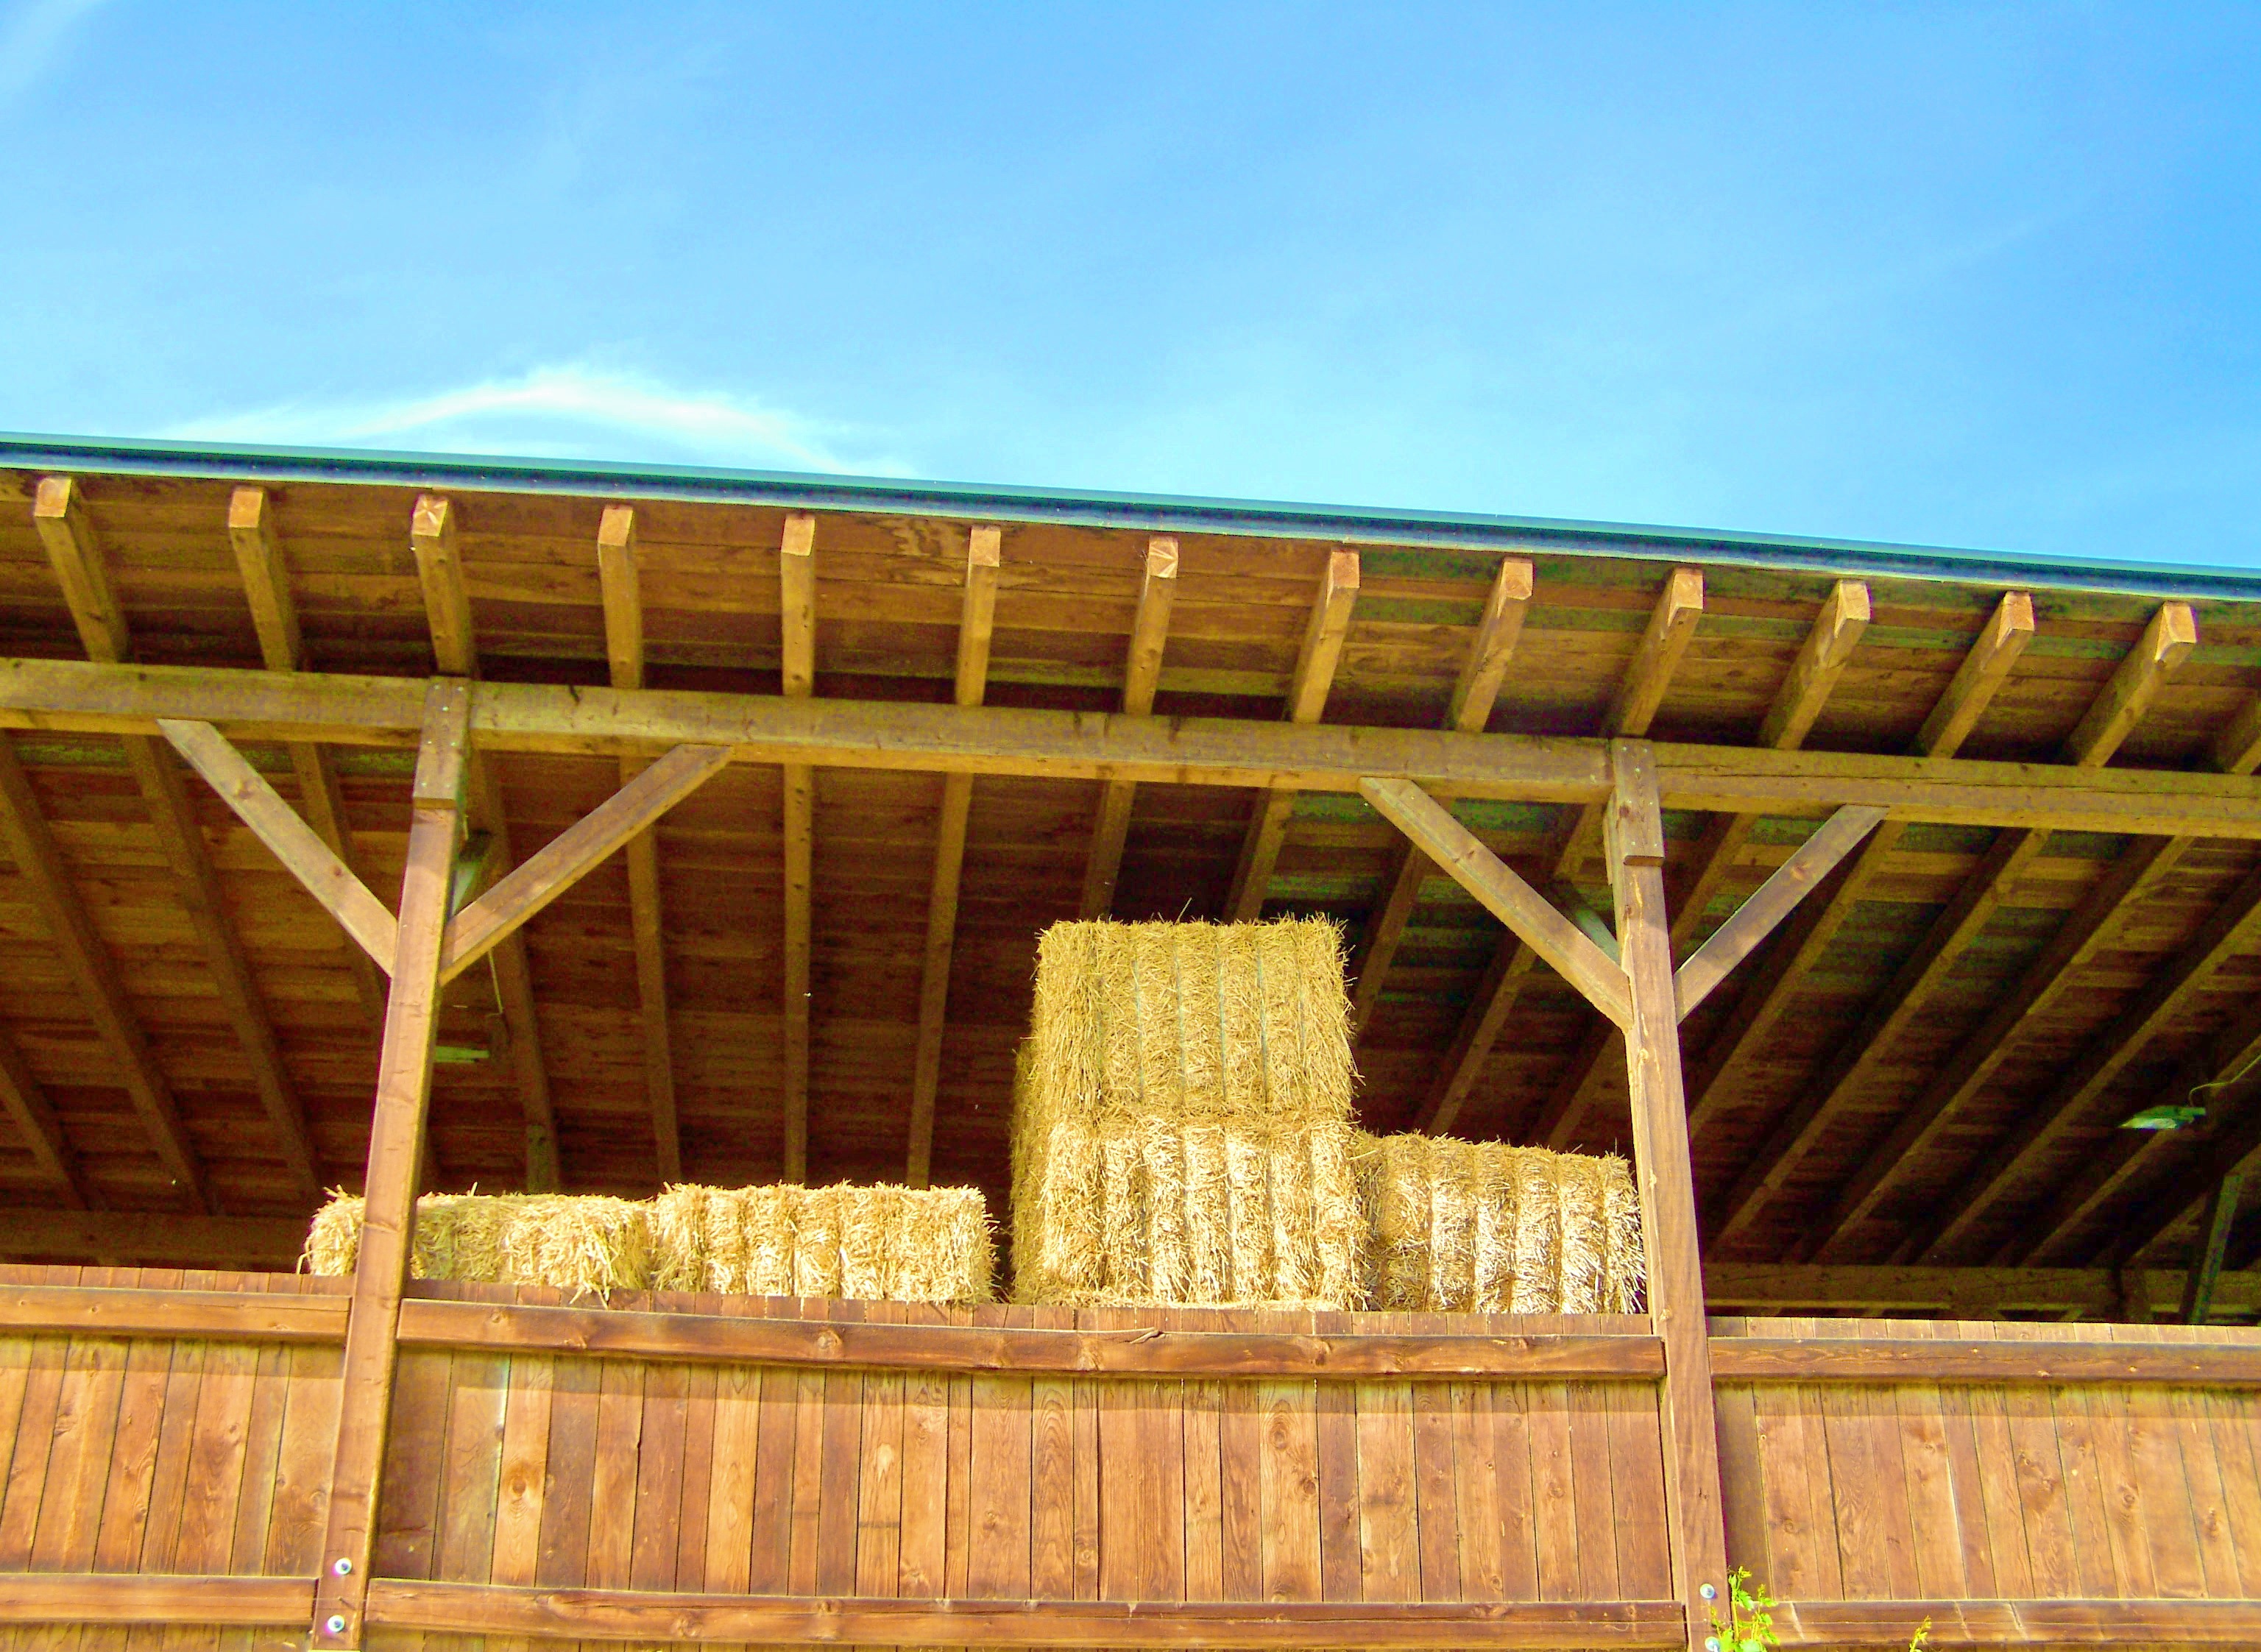
structure, wood, bridge, roof, beam, straw bales, outdoor structure, straw storage barn, wooden constructions